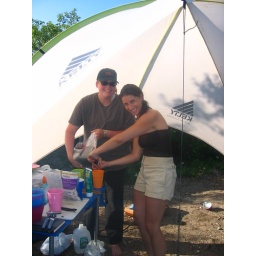
The girls were in charge of the bag of wine. No glass allowed on the island